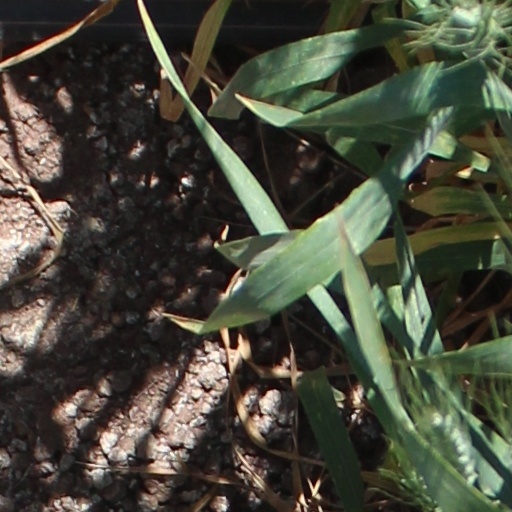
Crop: wheat